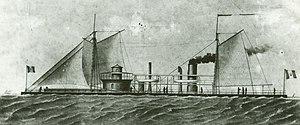
Le monitor Atahualpa de la marine péruvienne a été acheté à l'Union Navy en 1868, avec son sister-ship l'Manco Cápac, et a participé à la Guerre du Pacifique. Il a été sabordé par son propre équipage le 16 juillet 1881.
Le monitor Manco Cápac de la marine péruvienne a été acheté à l'Union Navy en 1868, avec son sister-ship l'Atahualpa, et a participé à la Guerre du Pacifique. Il a été sabordé par son propre équipage lors de la défense du port d'Arica après la bataille du 7 juin 1880 pour l'empêcher de tomber aux mains de la marine chilienne. Son épave a été redécouverte en 1960 et elle a été fortement pillée.
Le blocus de Callao était une opération militaire pendant la Guerre du Pacifique réalisée par une escadre chilienne créant le blocus du port de Callao tenu par les péruviens, et des criques voisines entre le 10 avril 1880 et le 17 janvier 1881.